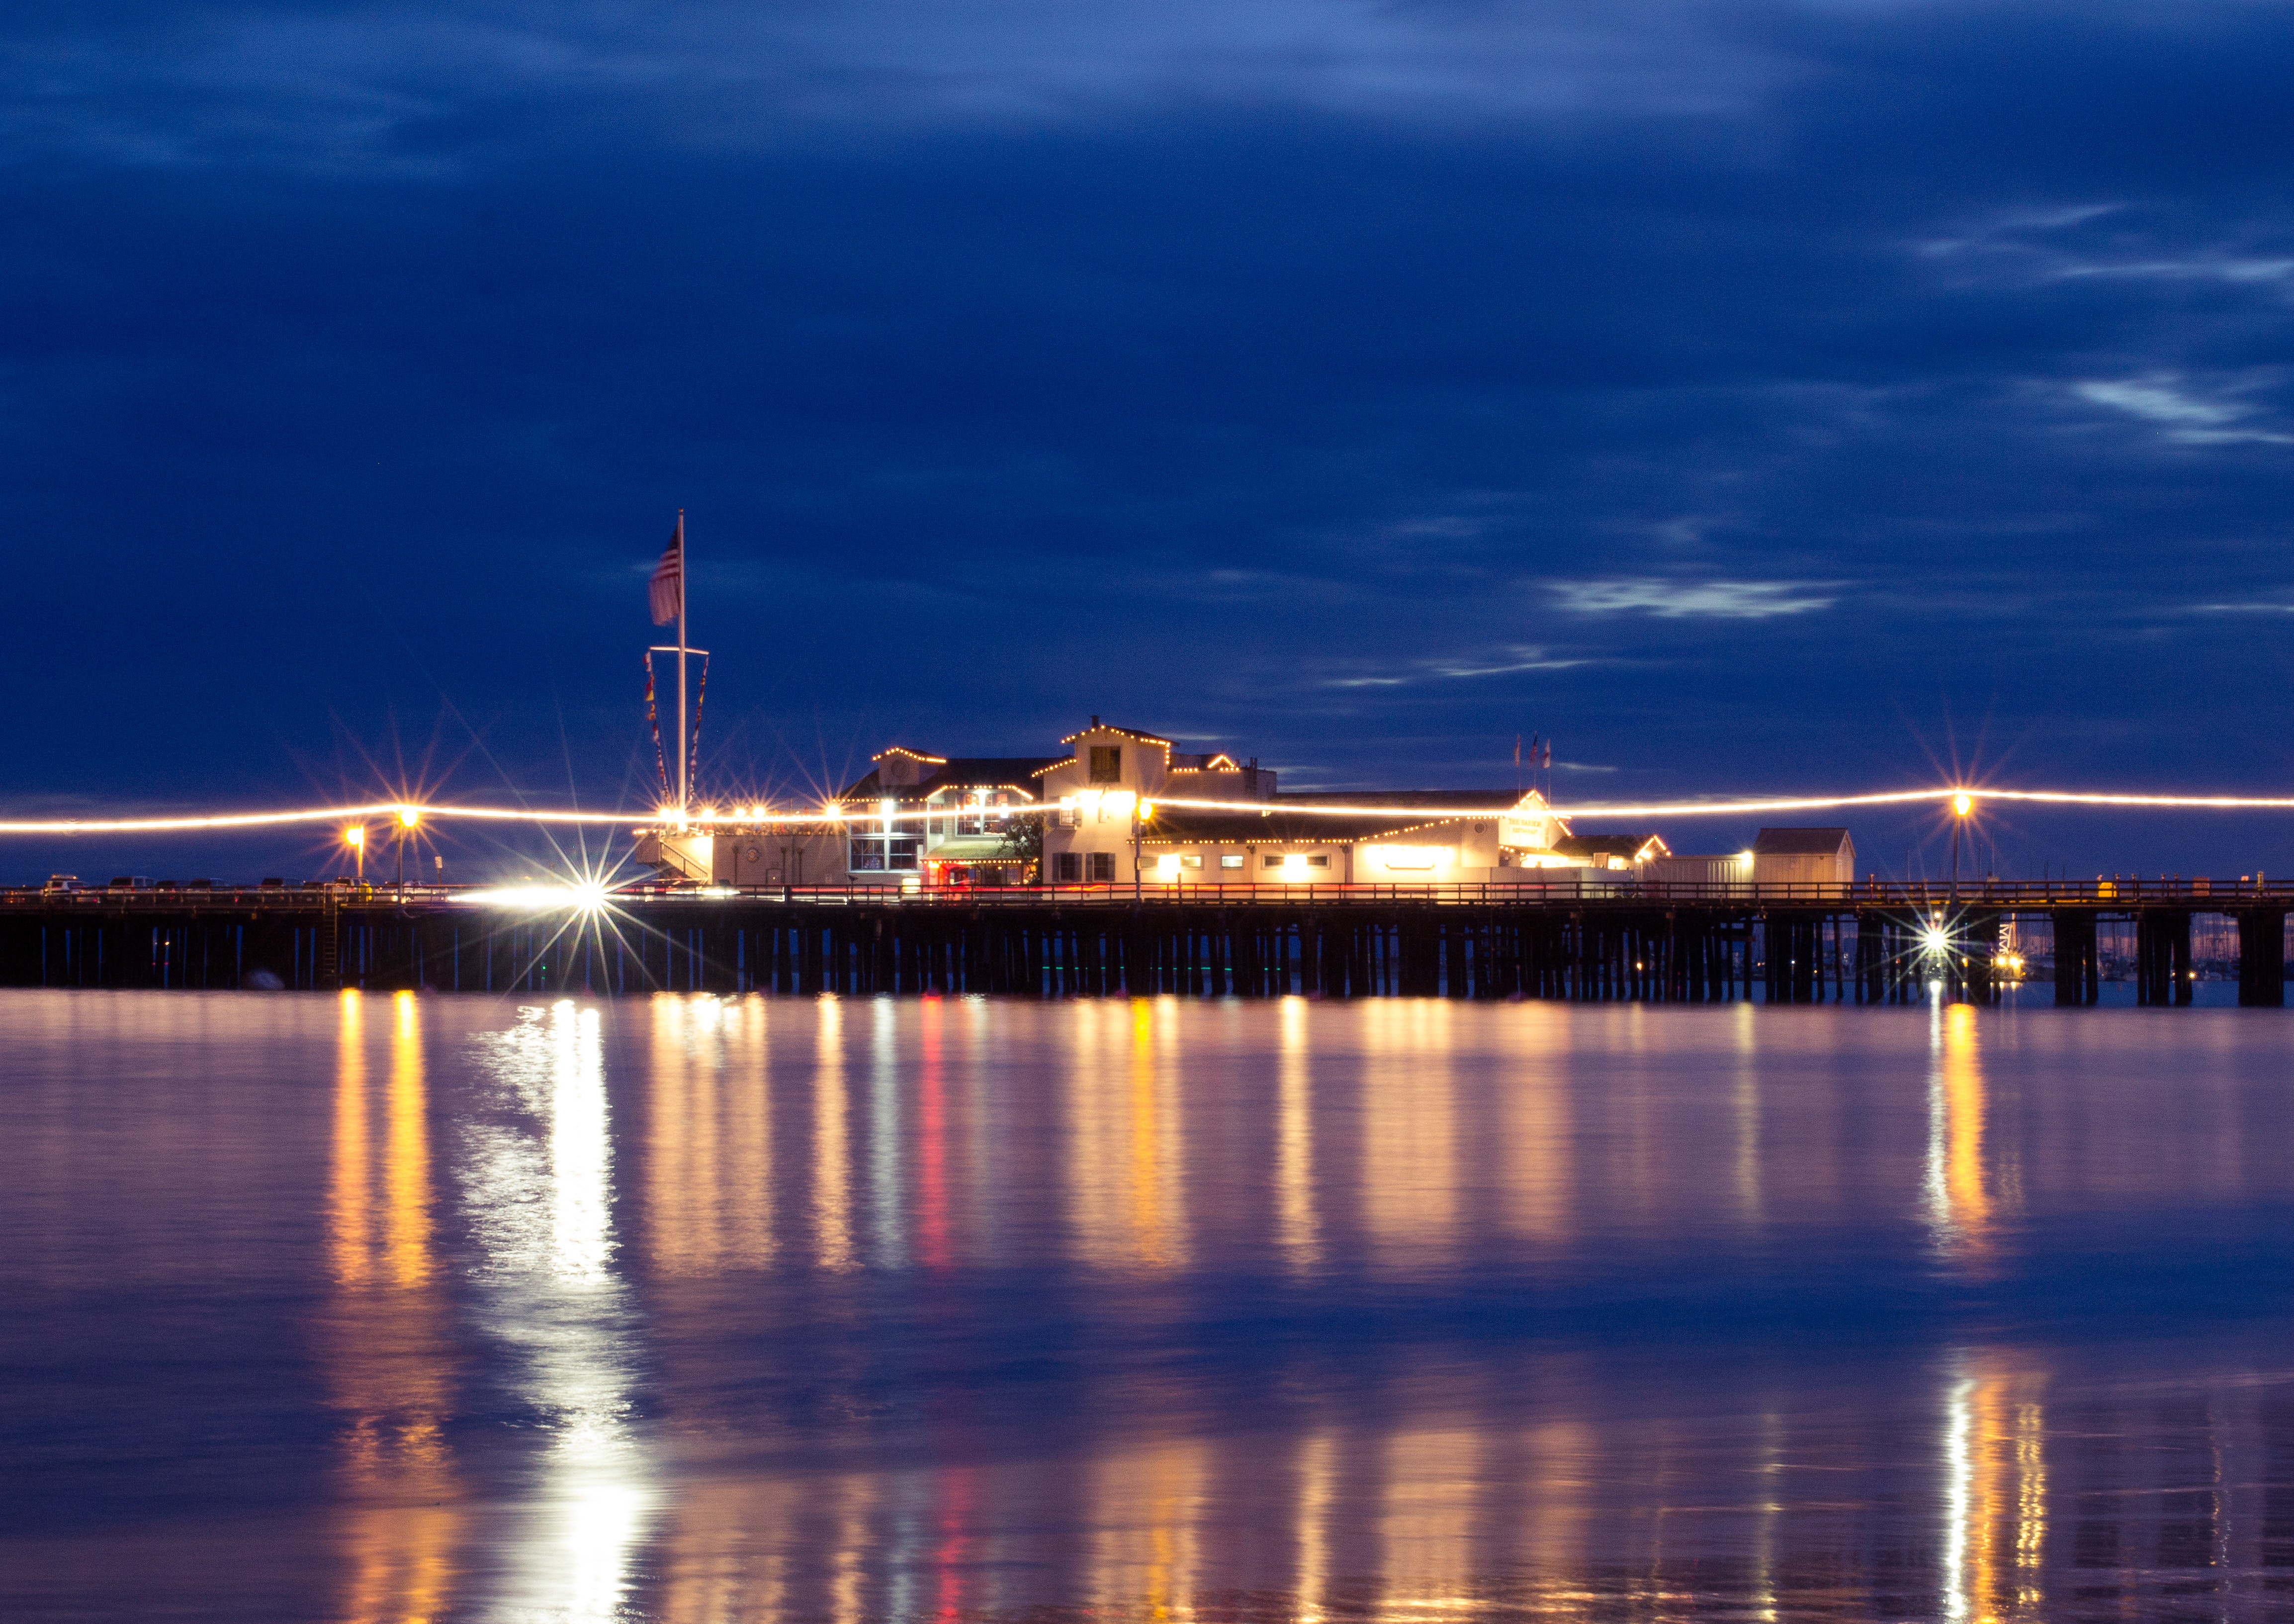
sky, reflection, water, night, sea, evening, cloud, city, river, calm, harbor, dusk, vehicle, architecture, horizon, dock, channel, port, ocean, lake, coast, midnight, bridge, bay